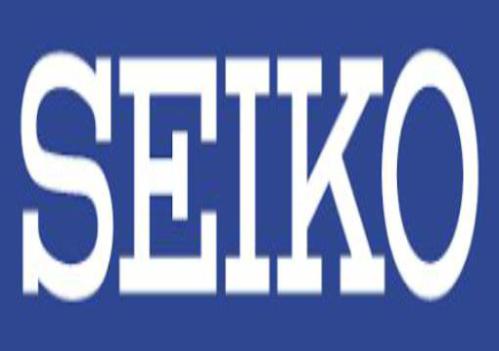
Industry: Clothes